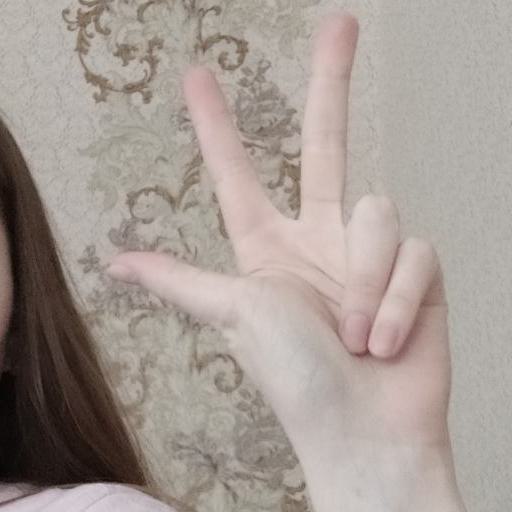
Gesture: three2